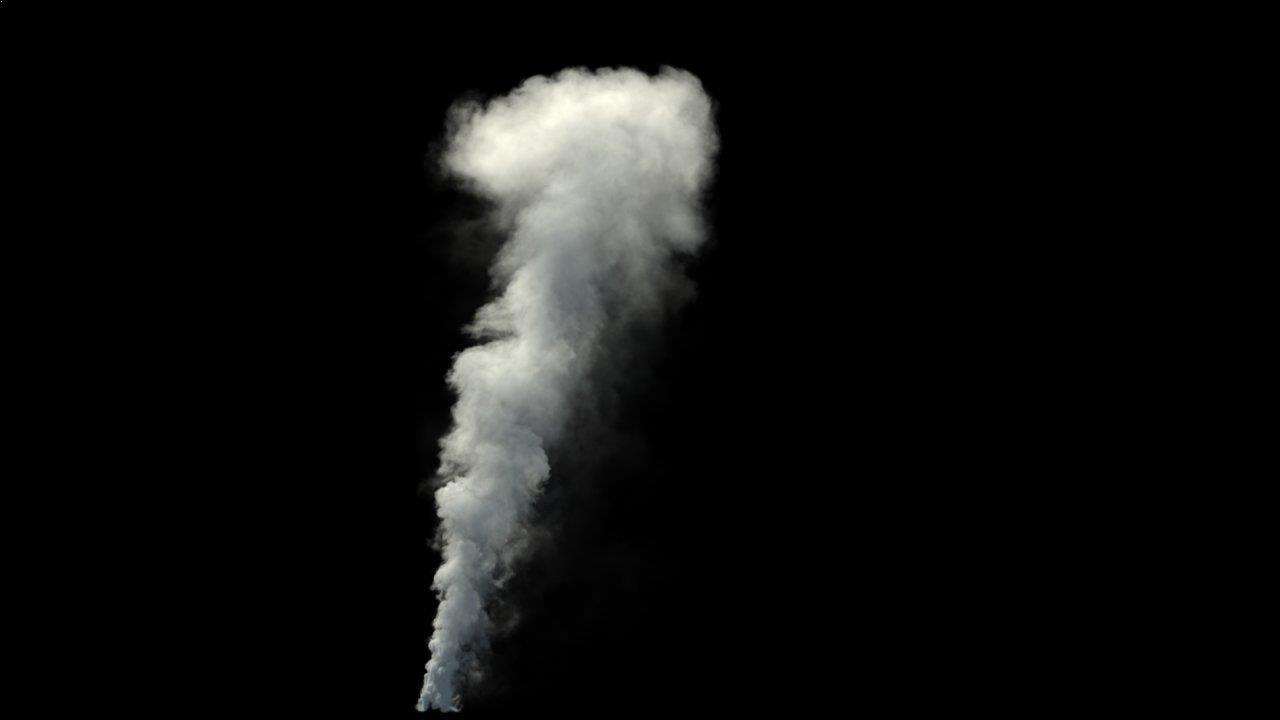
Fire: no
Smoke: yes